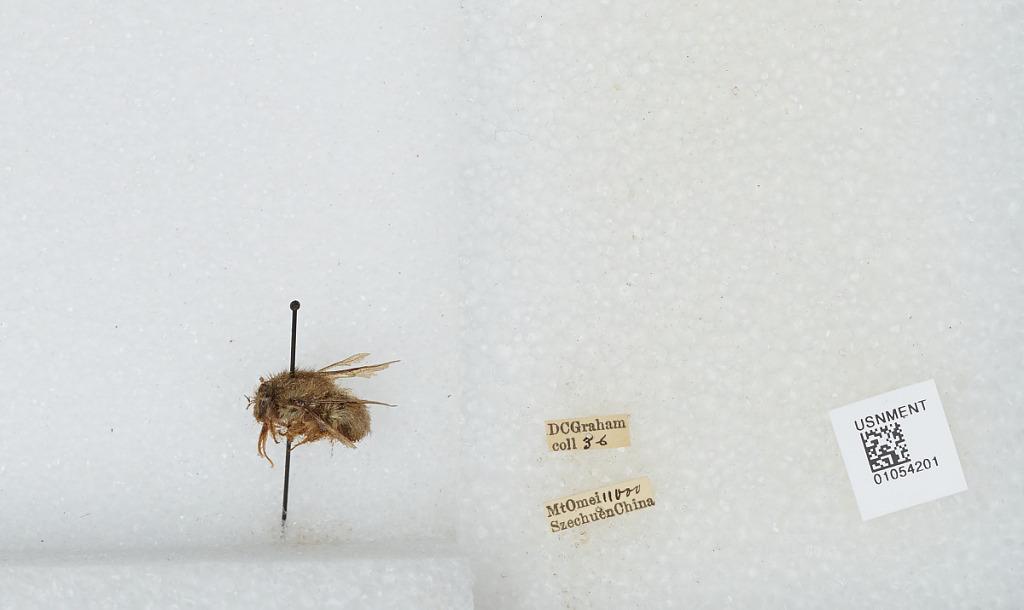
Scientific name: Bombus sp.
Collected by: D. Graham
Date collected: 1936--
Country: China
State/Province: Sichuan
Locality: Mount Emei